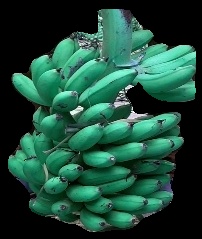
Variety: rasbale
Grade: grade1